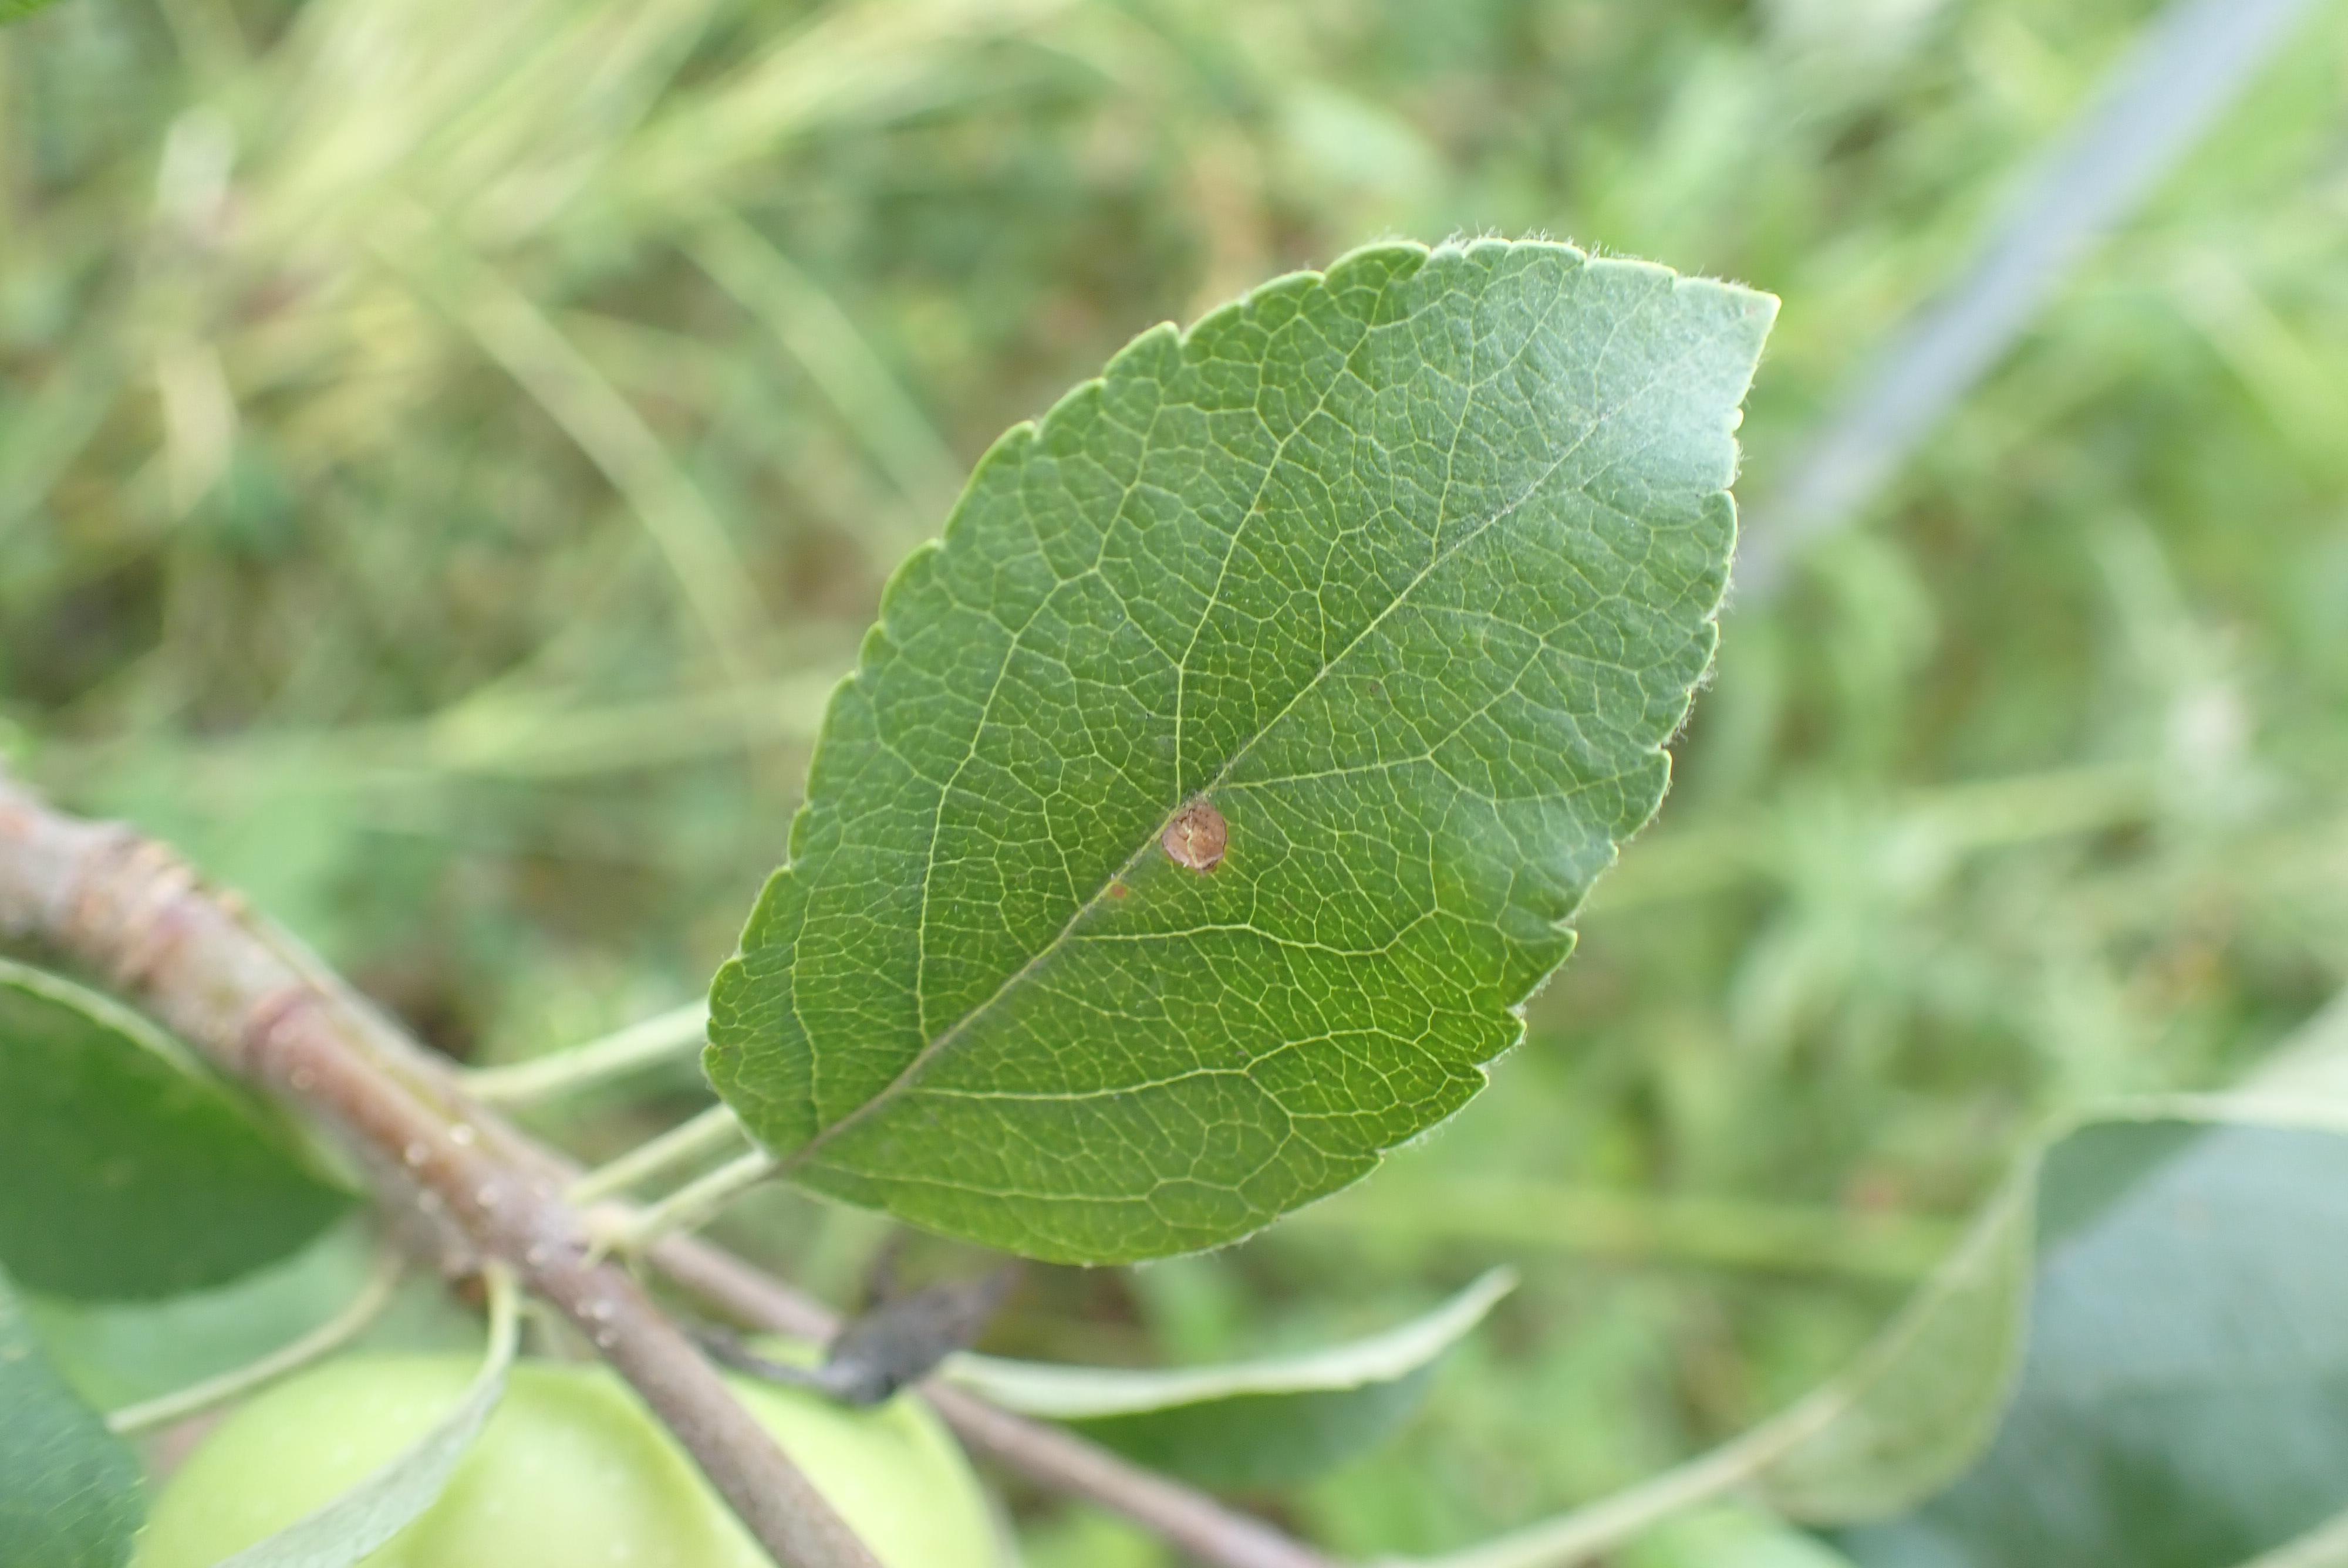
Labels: frog_eye_leaf_spot